List of British films of 2022

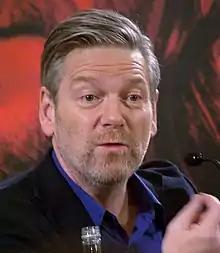
Kenneth Branagh received multiple awards and nominations for writing and directing "Belfast".

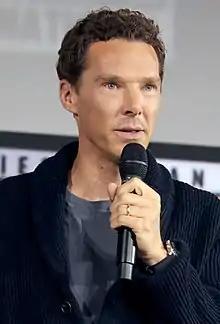
Benedict Cumberbatch received multiple awards and nominations for his role in "The Power of the Dog".

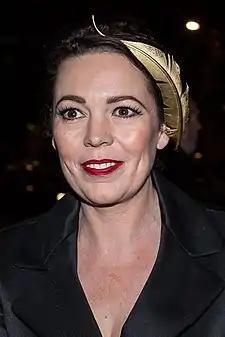
Olivia Colman received multiple nominations for her role in "The Lost Daughter".

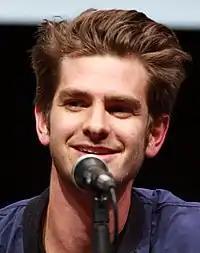
Andrew Garfield received multiple nominations for his role in "Tick, Tick... Boom!".

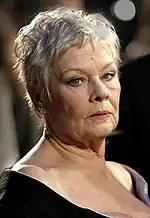
Judi Dench received multiple nominations for her supporting role in "Belfast".

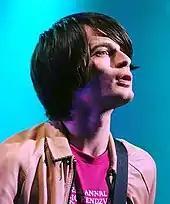
Jonny Greenwood received multiple Best Original Score nominations for "The Power of the Dog".

Listed here are the British winners and nominees at two of the most prestigious film award ceremonies in the English-speaking world: the Academy Awards and the Golden Globe Awards, celebrating the best films of 2021 and early 2022.